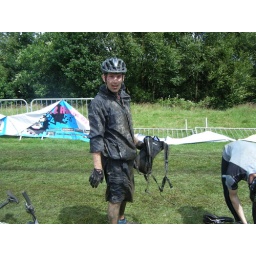
Hit the North 12 hour endurance mountain bike race. Held in Manchester, Sat July 19th 2008